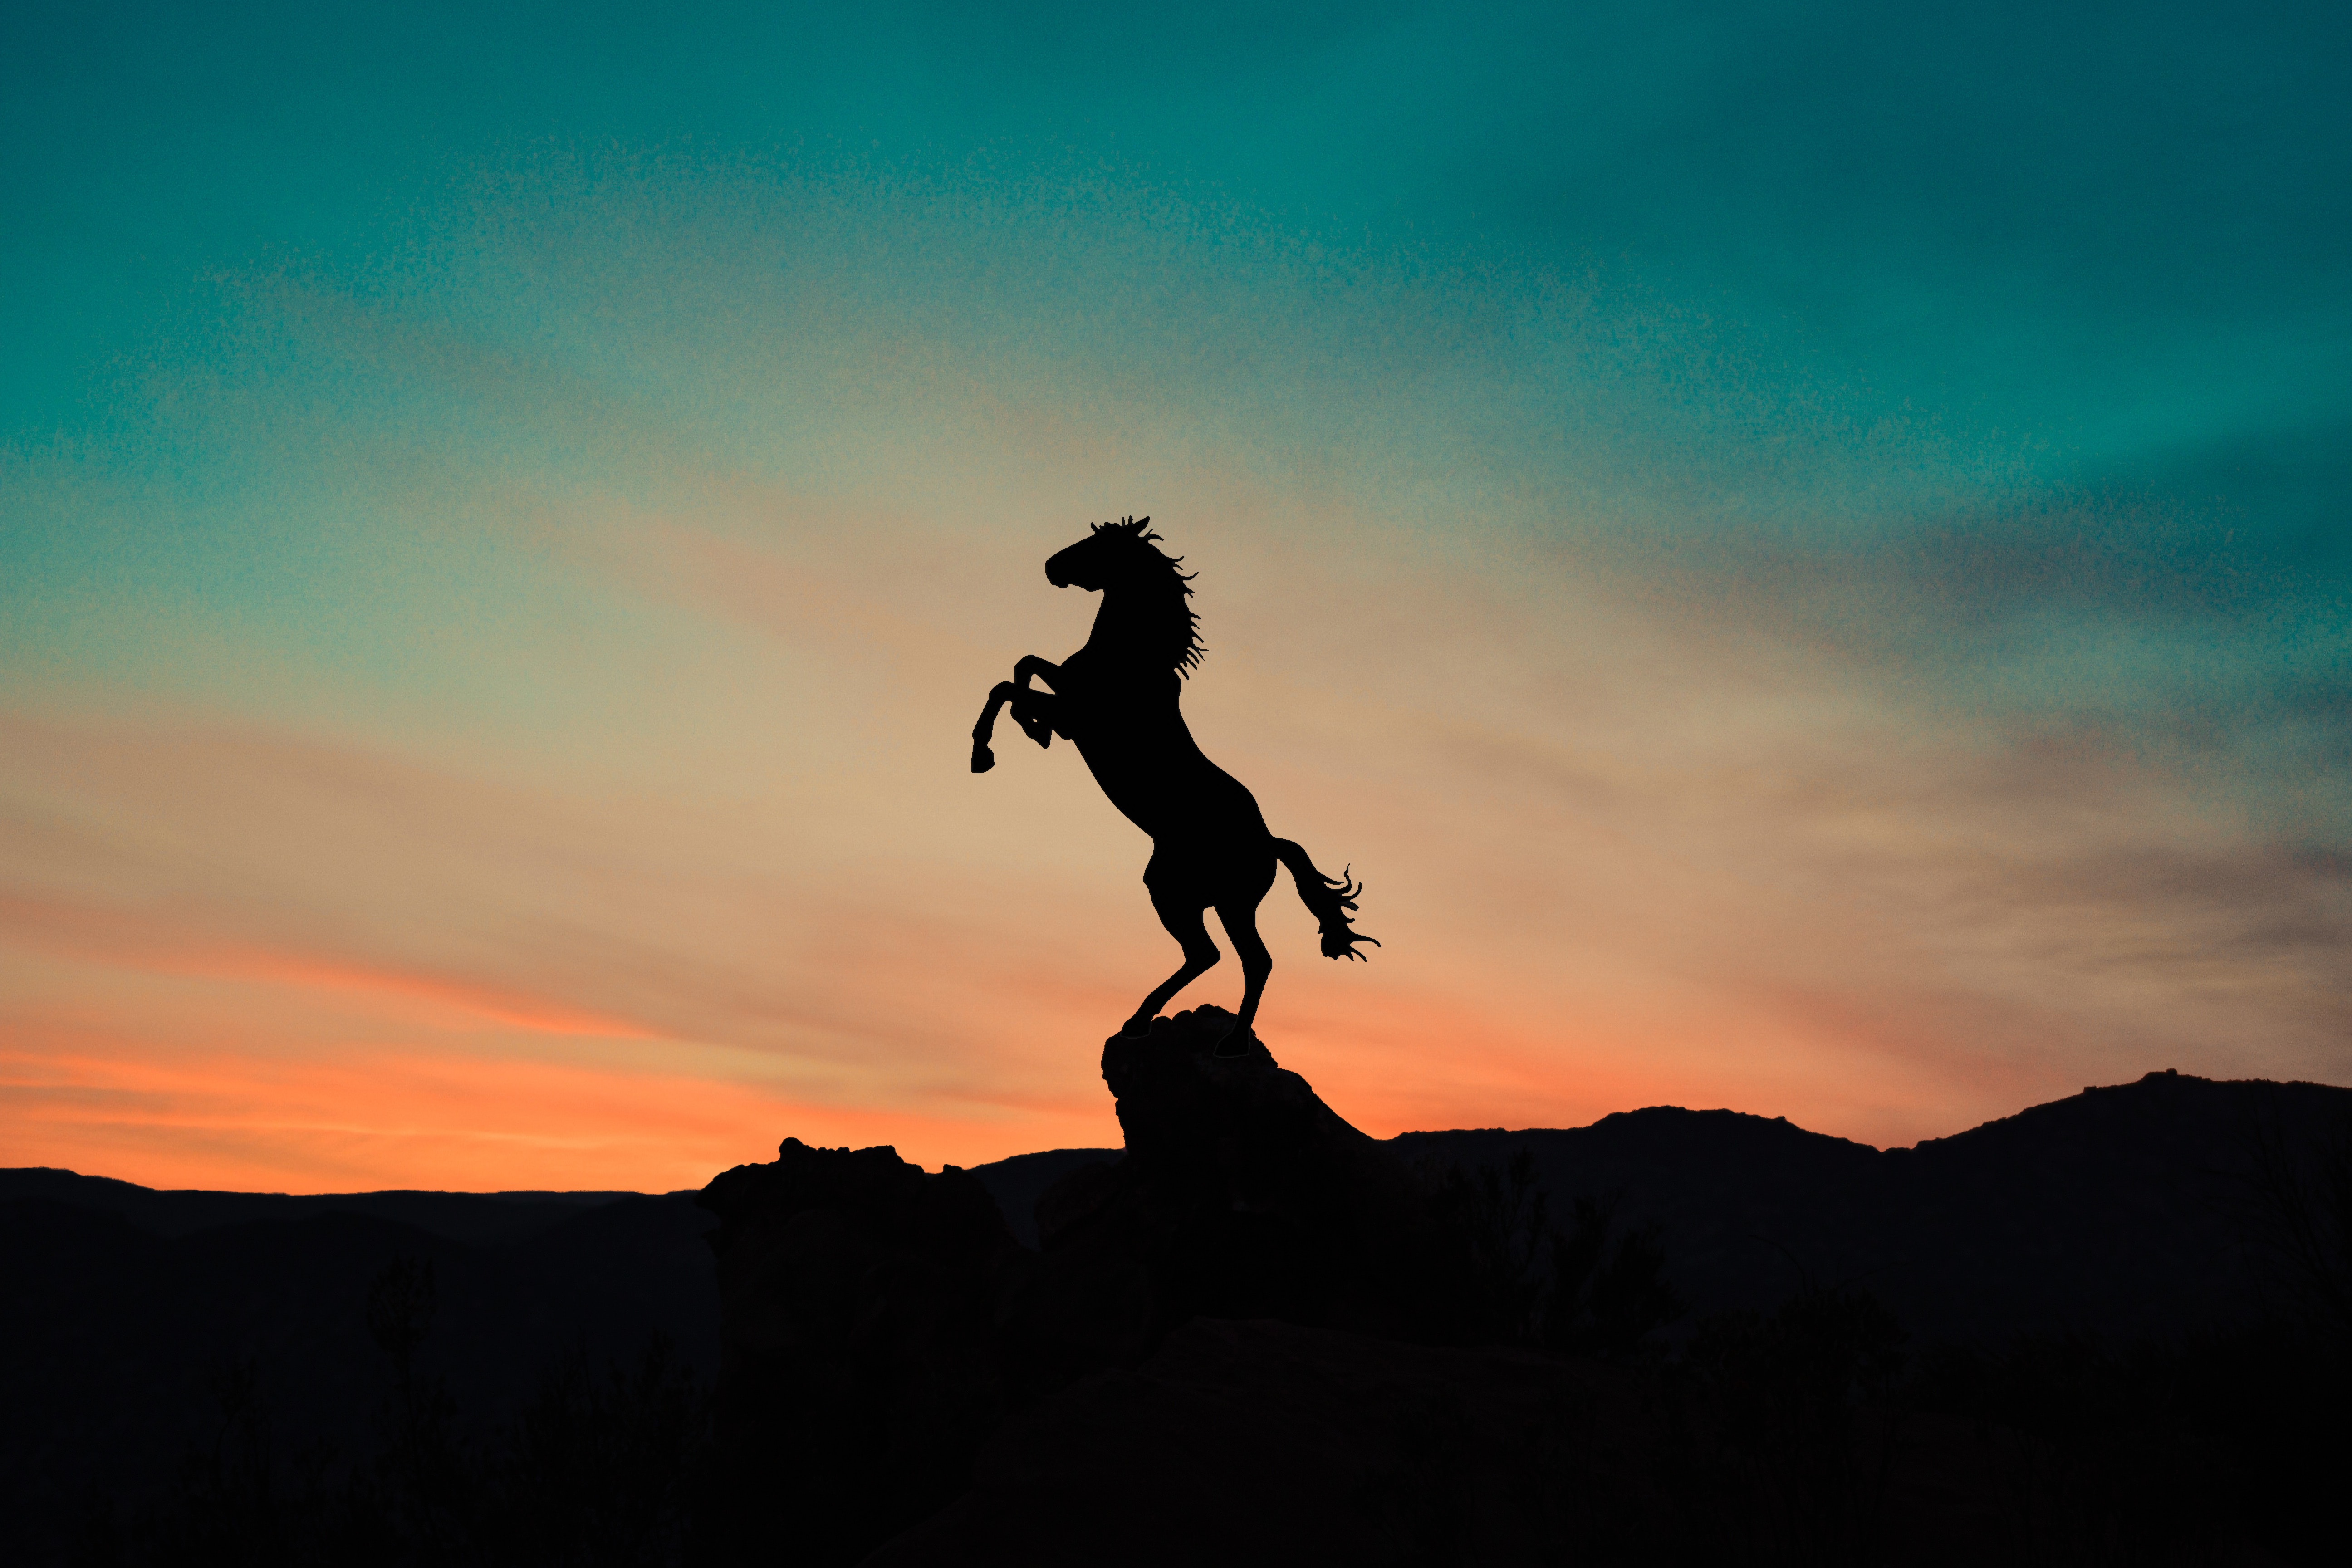
aircraft, sky, cloud, People in nature, afterglow, dusk, landscape, sunset, sunrise, horizon, horse, happy, recreation, evening, backlighting, heat, shadow, red sky at morning, aeolian landform, rock, soil, hill, stallion, sculpture, silhouette, adventure, monument, summit